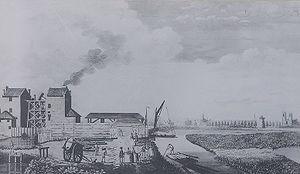
Chelsea Waterworks Company était une entreprise londonienne de distribution d'eau créée en 1723, qui fournissait de l'eau à de nombreux districts du centre de Londres pendant les XVIIIᵉ et XIXᵉ siècles. Ses fonctions sont reprises par le Metropolitan Water Board en 1902.